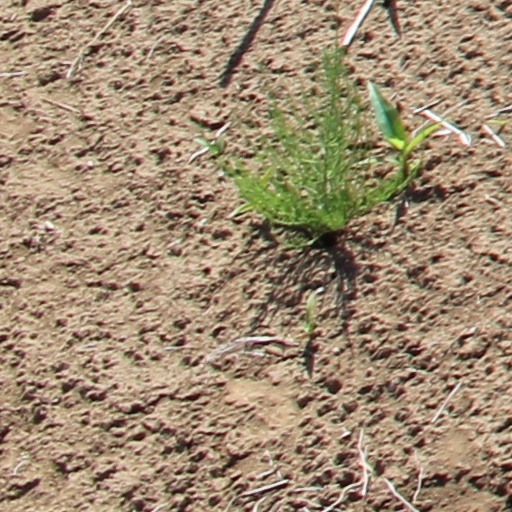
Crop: wheat